Jane Marcet

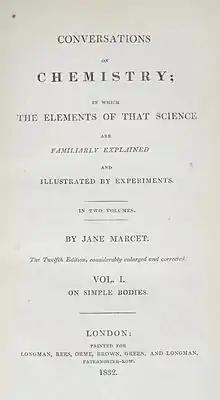
"Conversations on Chemistry", Title page, Twelfth edition, 1832. Chemical Heritage Foundation

Marcet's next book, "Conversations on Chemistry, Intended More Especially for the Female Sex" appeared anonymously in 1805, and became her best known work. In summarizing and popularising the work of Humphry Davy, whose lectures she attended, it was one of the first elementary science textbooks. It came with Marcet's drawings of chemical apparatus and stressed the need for experiment and for theoretical rigour. Jane Marcet was not explicitly identified as the author until the 12th edition of 1832. The book went into 16 editions in England, where it was an early inspiration for the young Michael Faraday. It was widely plagiarised in America, appearing there in at least 23 editions.